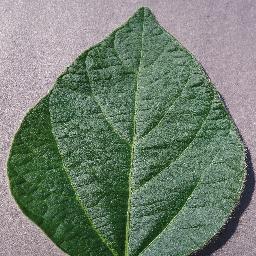
Label: Soybean___healthy